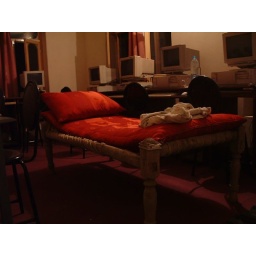
My bed for the night set up in the computer classroom at International Orphan Care's Jalalabad School